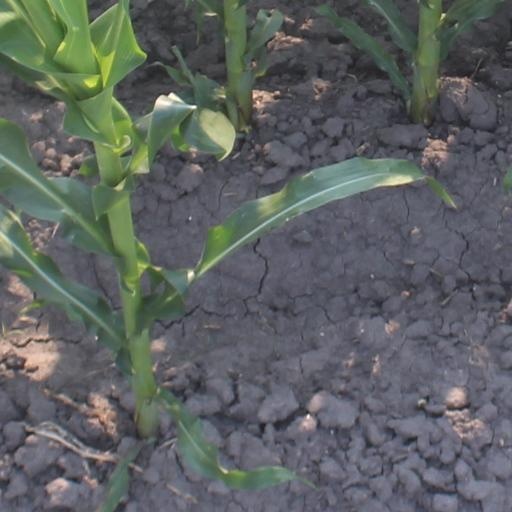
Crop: maize; corn